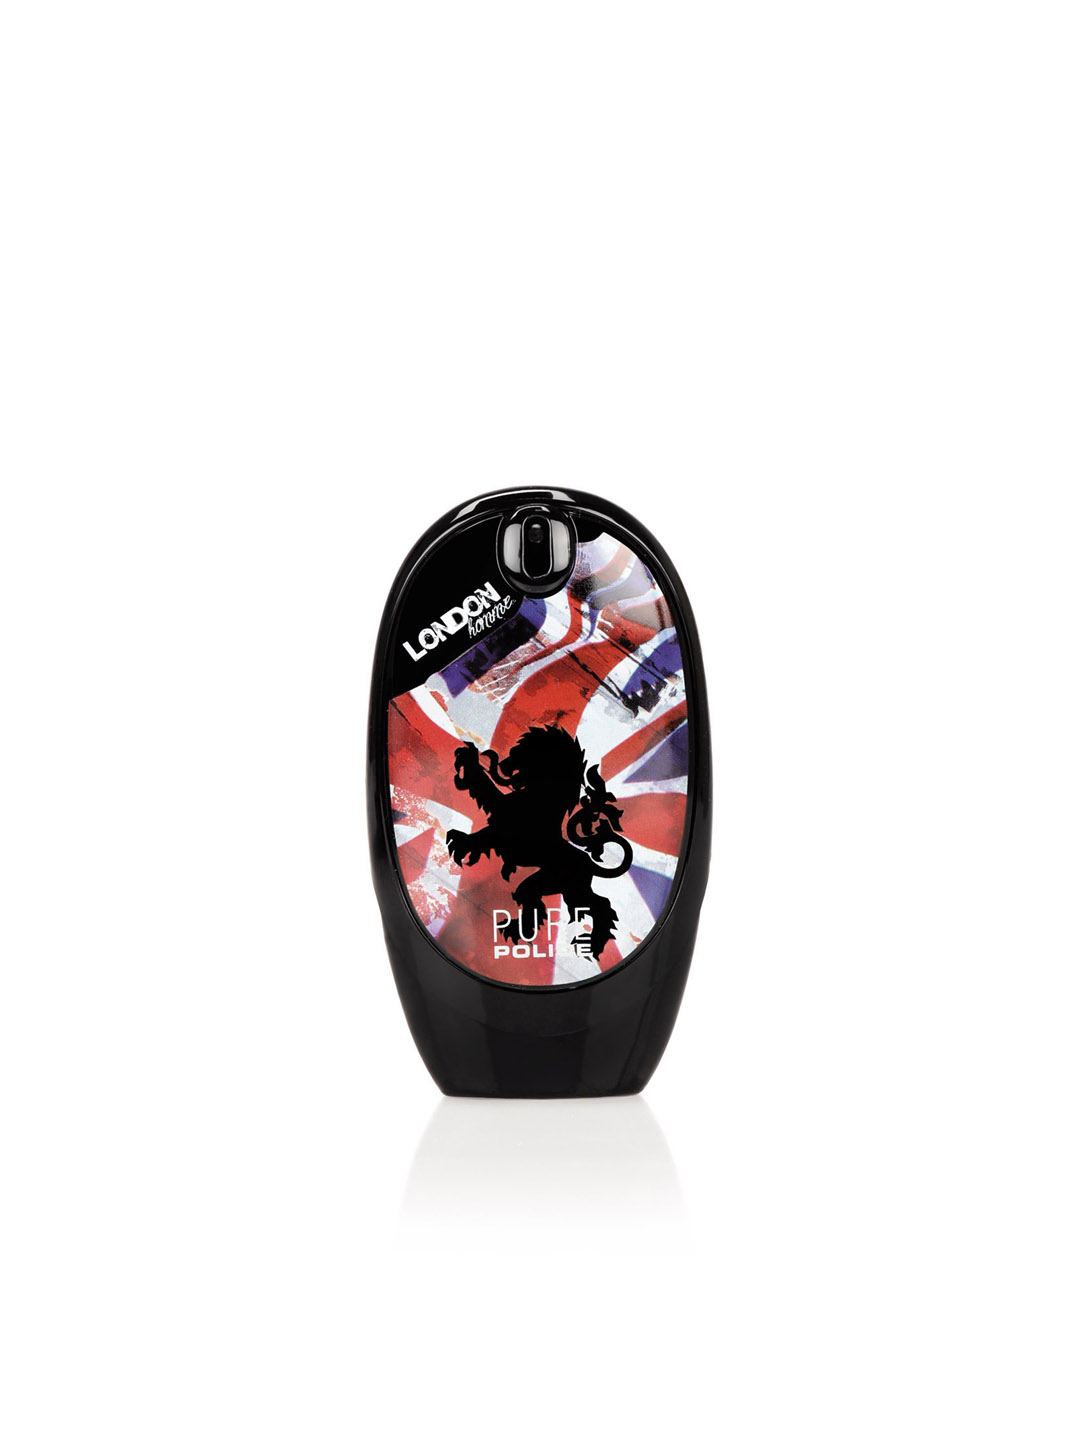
Police Men Pure Perfume
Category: Personal Care / Fragrance / Perfume and Body Mist
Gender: Men
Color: Black
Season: Spring 2017
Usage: Casual